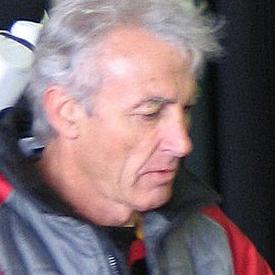
Age: 59